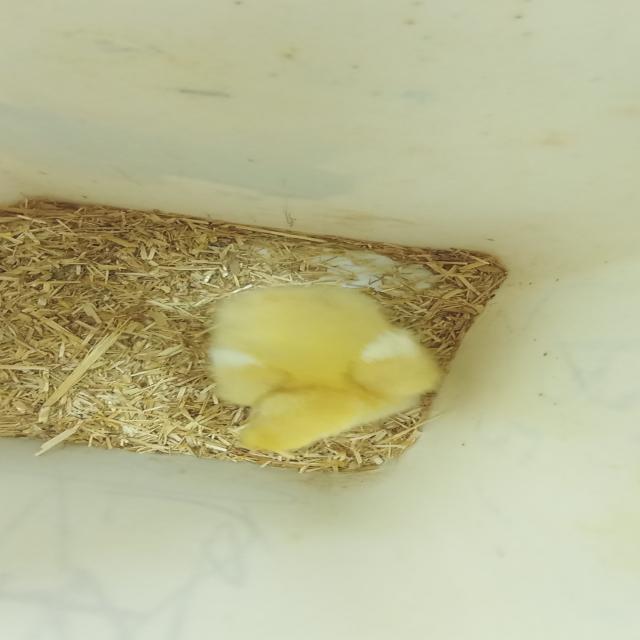
Weight: 184 g